Chengdu Metro

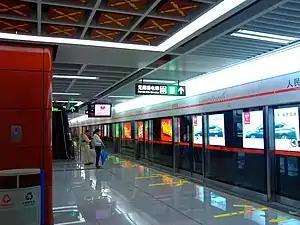
People's Park station of Line 2

Line 2 is a crosstown northwest–southeast trunk route. This line serves the Chengdu East railway station. Line 2 began operation on 16 September 2012. An long mostly elevated extension to Longquanyi began testing in April 2014 opened in October 2014. It total it is currently long. Line 2's color is orange.